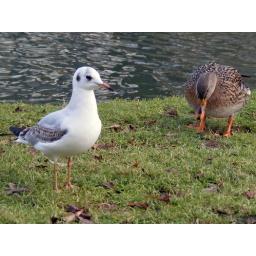
black headed gull, in Winter plumage, meets a mallard duck